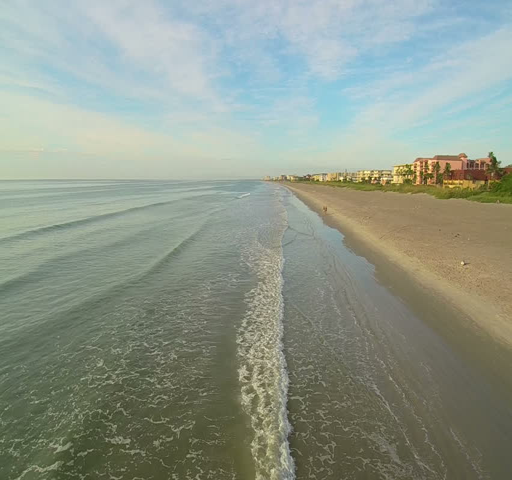
flying over the beach and waves during sunrise